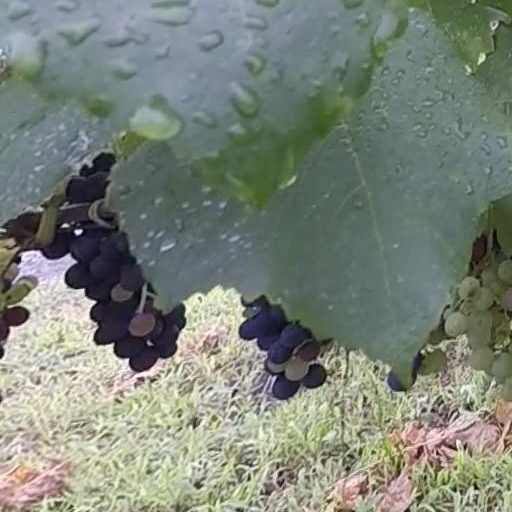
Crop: grape